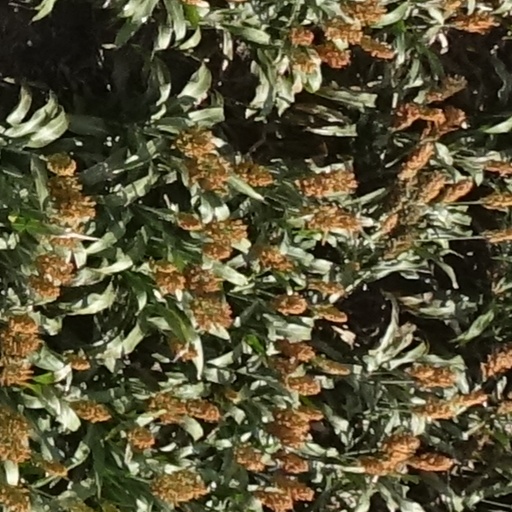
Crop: sorghum